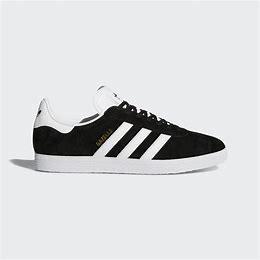
Brand: Adidas
Model: Gazelle Bold